Alcohol in the Bible

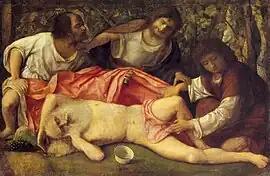
"The Drunkenness of Noah" by Giovanni Bellini

The consequences of the drunkenness of Noah and Lot "were intended to serve as examples of the dangers and repulsiveness of intemperance." The title character in the Book of Judith uses the drunkenness of the Assyrian general Holofernes to behead him in a heroic victory for the Jewish people and an embarrassing defeat for the general, who had schemed to seduce Judith.